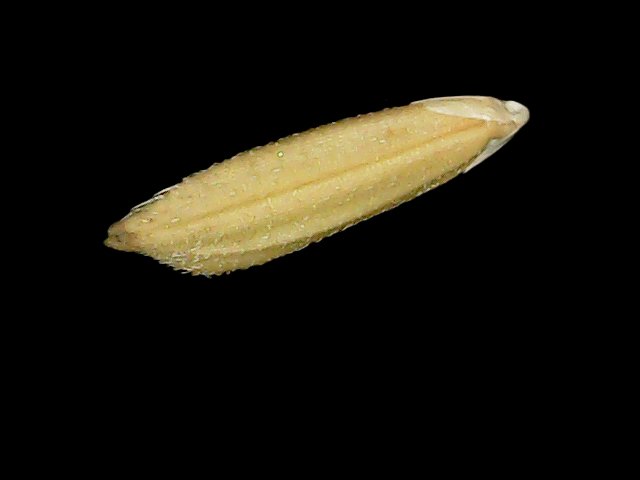
Rice variety: Binadhan23